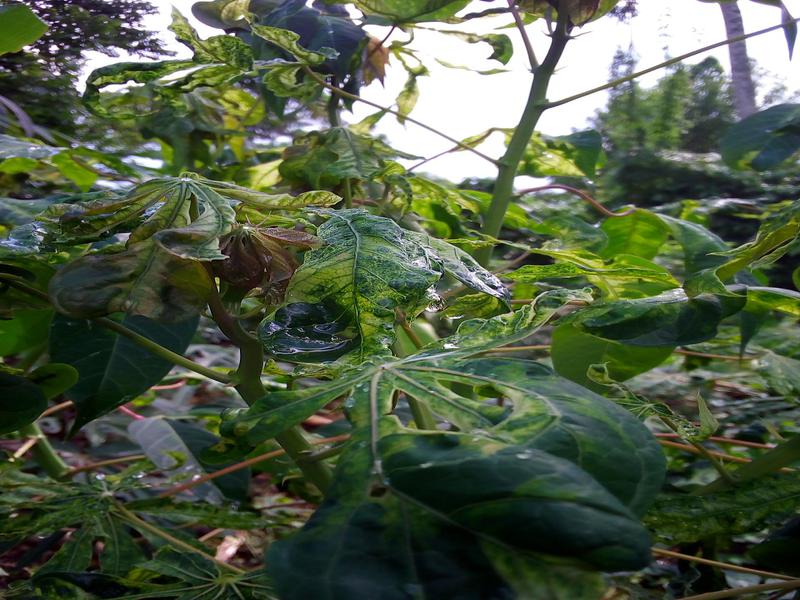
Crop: cassava
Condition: mosaic_disease